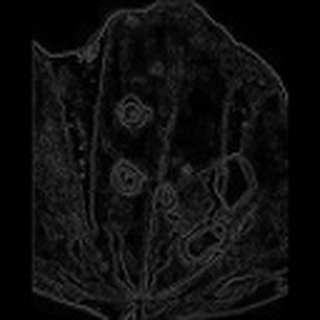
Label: cotton_target_spot